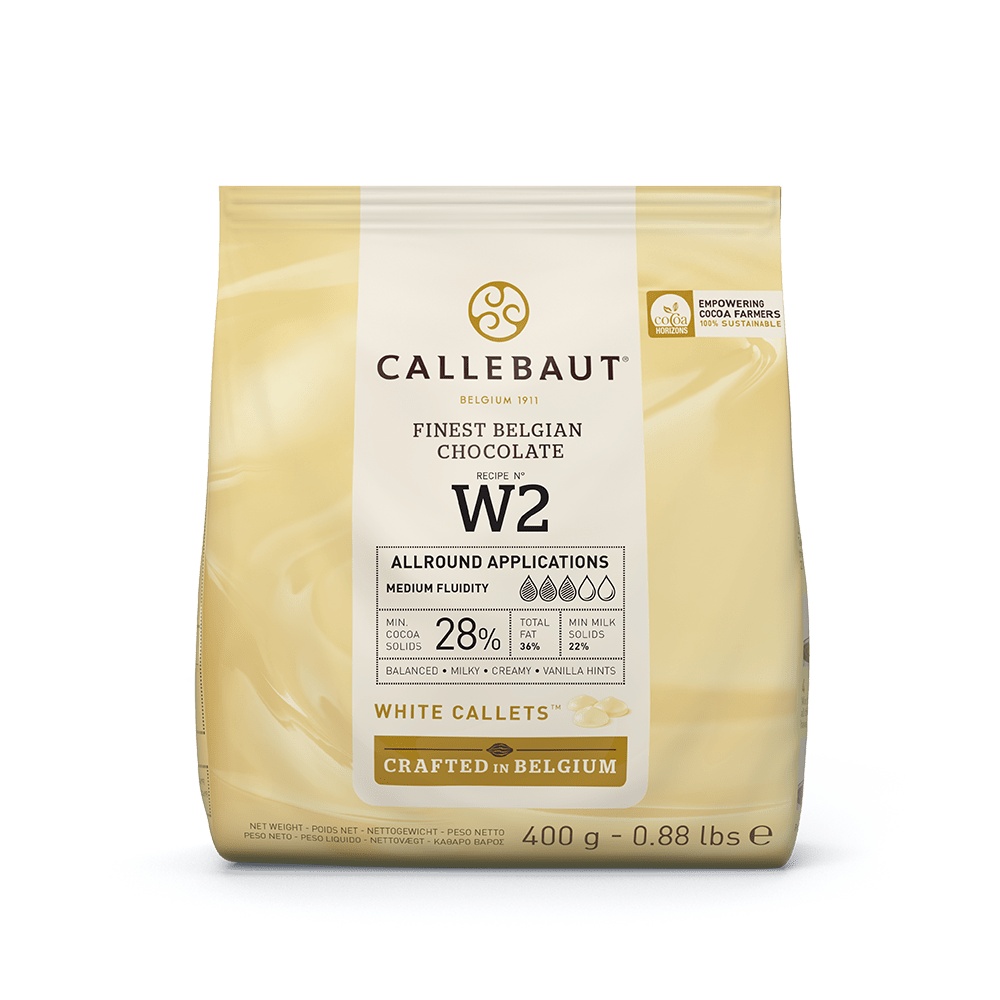
Callebaut White Chocolate: W2
Brand: Callebaut
Delight with the most iconic white chocolate. Recipe N° W2, one of Octaaf Callebaut’s original creations, has become a favourite among chefs worldwide. Proudly Belgian, it's crafted primarily with milk from cows grazing on Belgian pastures and sugar sourced from locally grown beets. Its flavour is a harmonious blend of creamy, milky, caramelly, and vanilla notes—perfectly balanced and versatile. W2 pairs beautifully with a wide variety of flavours, from tangy and bitter to spiced, herbal, fruity, and even beer-infused creations. With medium fluidity, it’s an ideal all-purpose chocolate. Whether used in bars or hollow figures, it impresses with its silky sheen and crisp snap. Count on it to bring exceptional flavour and texture to mousses, creams, ice creams, drinks, and sauces. Callebaut White Chocolate is available in 400g/1kg/2.5kg, and 10kg. Discover the best prices for Callebaut Chocolate in the UK. We offer premium-quality Callebaut products including dark, milk, and white chocolate callets, perfect for moulding, enrobing, ganaches, and baking. Trusted by professionals, our prices ensure you get top-quality couverture at an affordable cost
Category: Food, Beverages & Tobacco > Food Items > Cooking & Baking Ingredients > Baking Chocolate